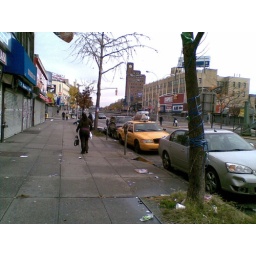
Grand Concourse near 188th street .Used a cell phone camera